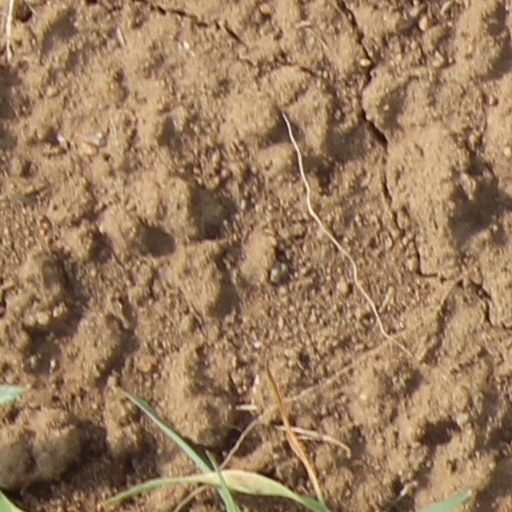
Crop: wheat